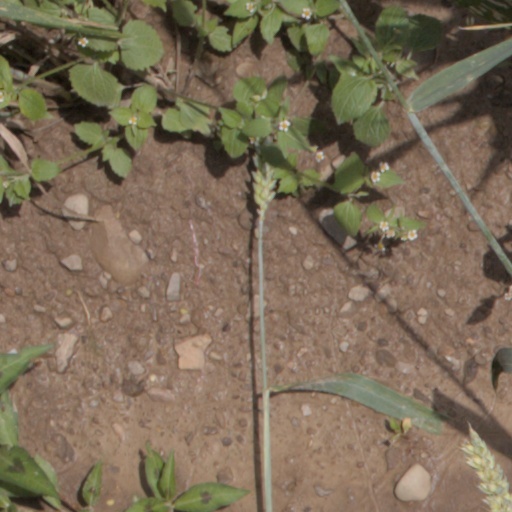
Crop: wheat